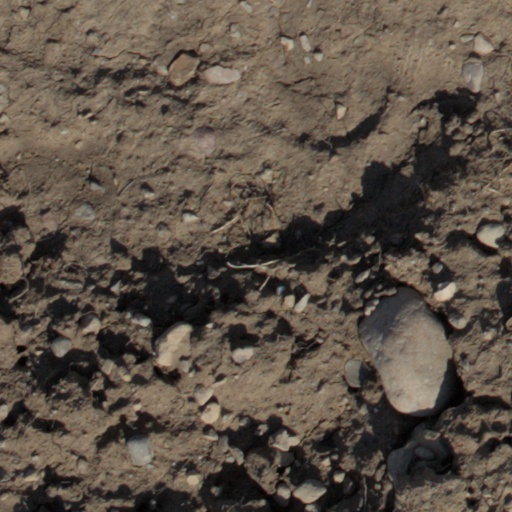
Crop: wheat